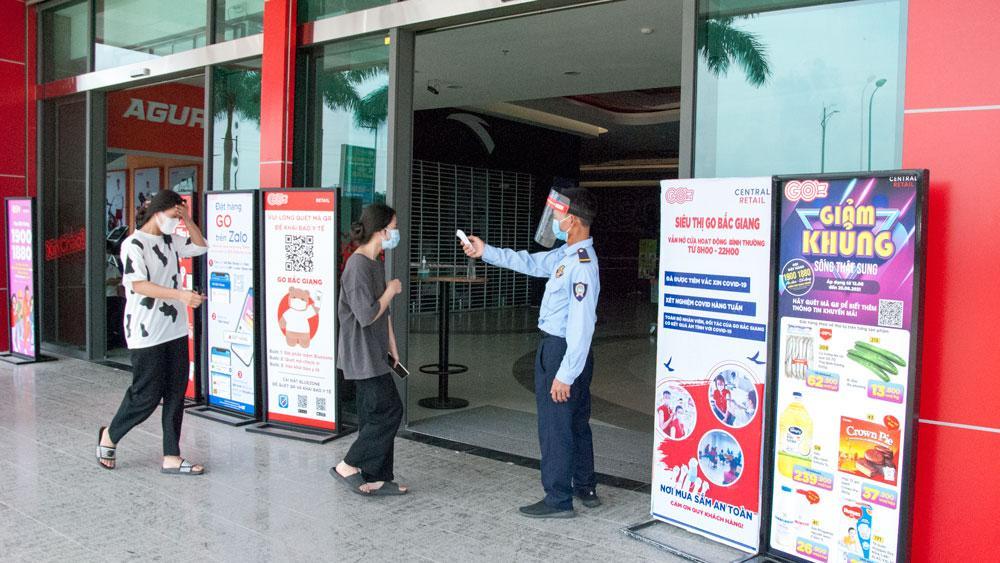
có hai cô gái đang chuẩn bị bước qua cánh cửa